Niujie station

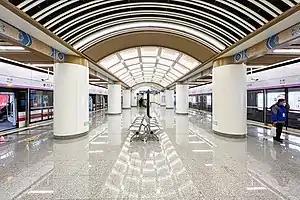
Platform

Niujie station is a subway station on Line 19 of the Beijing Subway. The station opened on December 31, 2021.